Euskotren Tranbia

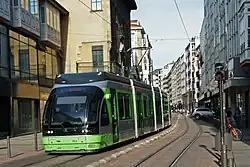
Tram unit in Vitoria-Gasteiz.

The two tram systems have their own, distinguishable stops, some of them shared with bus systems and with low platforms. The stops of Atxuri, Ribera and Abando, all of them in Bilbao, do not have a dedicated platform, they use the sidewalk. Except for Atxuri, all stops are unstaffed and rely on automated ticket machines. All the stations have displays and screens with the network map, the current time and temperature and the frequencies. Due to the low platforms, the access between them involves crossing the tracks by pedestrian level crossing. They are virtually level with the doors and are all wider than . This allows wheelchairs, prams, pushchairs and the elderly to board the tram easily with no steps. In street sections, the pavement is integrated with the tram stop. The system in Bilbao has 14 stops, while the one in Vitoria has 23.